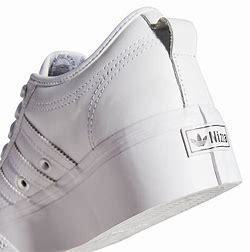
Brand: Adidas
Model: Nizza Platform